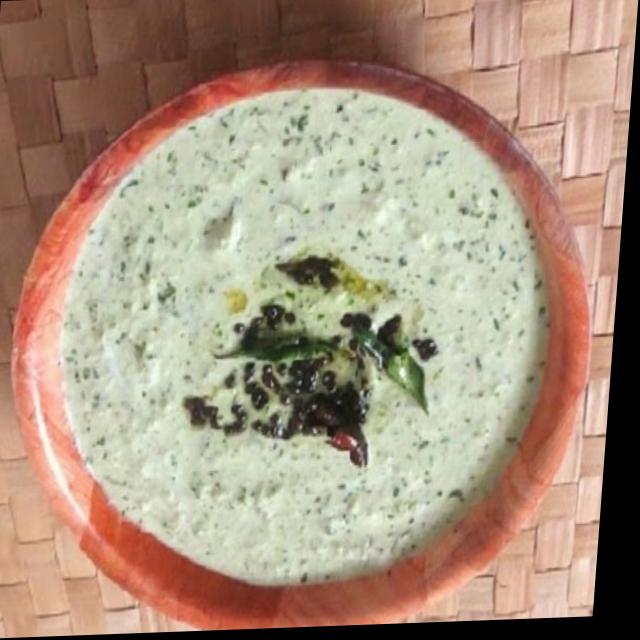
Dish: coconut_chutney